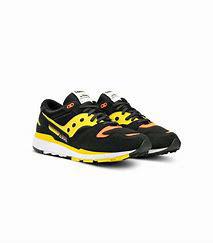
Brand: Saucony
Model: Azura